Giles Jacob

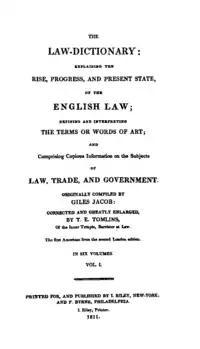
Title page from an 1811 edition of Jacob's "The New Law Dictionary."

In 1719, two works appeared by Jacob, both very successful. The first was "Lex constitutionis," which was a thoroughly researched compendium of statute law, common law, and criminal law, schematized according to which powers of the executive branch of the government were involved. While the work's fame and usefulness were surpassed in a few years, Jacob's book was a well regarded analysis. The same year, he produced the first volume of the "Poetical Register," with a second volume in 1720. This work provided biographies of contemporary authors as well as earlier ones. According to the literary editor Stephen Jones: